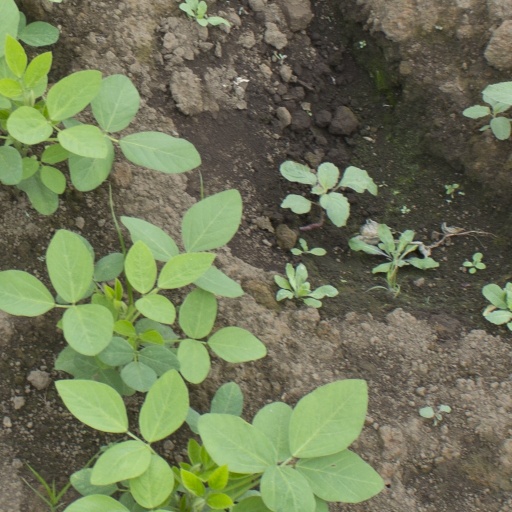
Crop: soybean